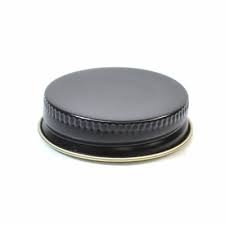
Growler Cap 38mm - Black
Black metal growler cap. Fits 32oz and 64oz growlers.
Brand: brewtek
Category: Home & Garden > Kitchen & Dining > Barware > Bottle Caps > Screw-On Bottle Caps